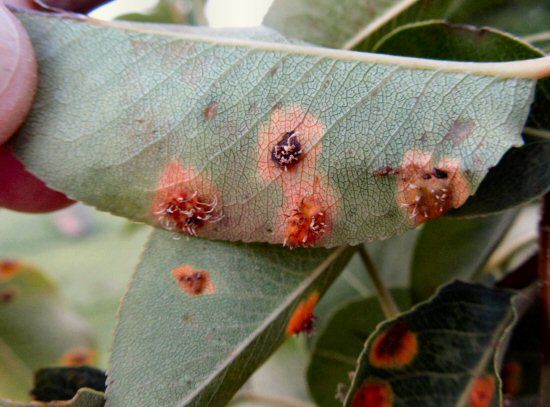
Labels: Apple rust leaf